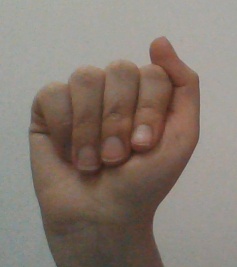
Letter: saad